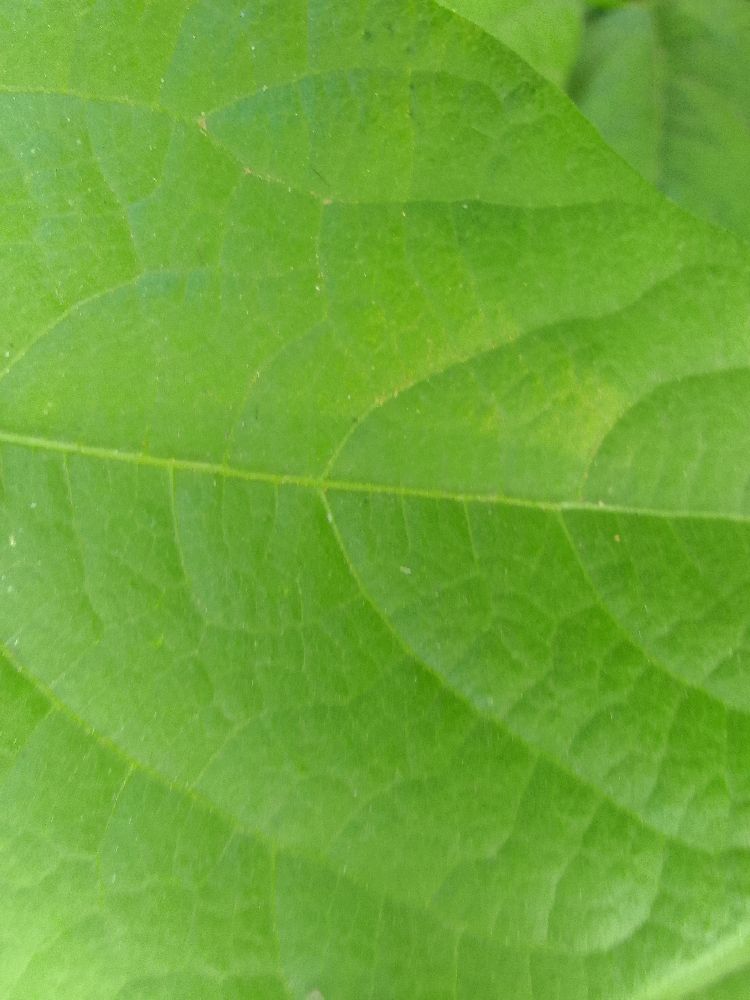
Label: healthy